Samantha Grey

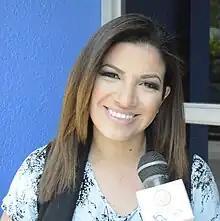
Samantha Grey in 2017.

In 2005, Grey participated in the telenovela Amores que matan on Ecuavisa. She then she was part of the program Soy el mejor on TC Televisión, of which she was the winner in its third season. In 2016, she landed her first leading role in the telenovela La Trinity on Ecuavisa, where she portrayed Susanita, who was living a love story with Luis Fernando, the role played by José Andrés Caballero. After the end of the first season, she was part of the management team of the program En Contacto. She was part of a reality show in the program En Contacto, where the process of her transformation to play her mother was shown. She then auditioned for the production of a soap opera based on the life of her mother called Sharon la Hechicera, and was cast to portray her in her career between 20 and 30 years of age.